List of museums in Tehran

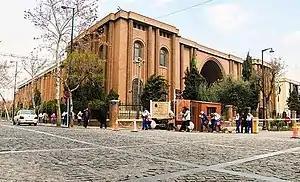
Museum of Ancient Iran in 30th Tir St. Tehran, Iran.

This is a list of museums in Tehran, the capital city of Iran. Some of museums located in Tehran, have national and international importance. There are a number of large museums in Tehran that deal with a wide range of subjects. For example, the National Museum of Iran is distinguished in Iranian archeology, the Carpet Museum of Iran exhibits the art of Iranian carpet weaving, and the Tehran Museum of Contemporary Art preserves the works of international artists.